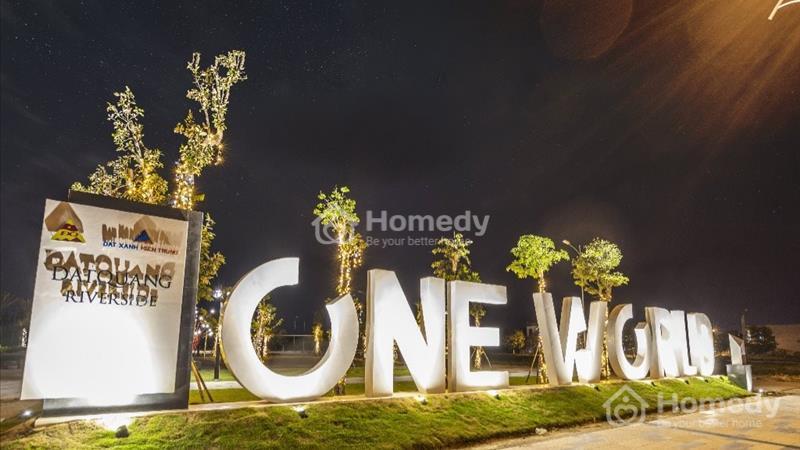
có một dòng chữ màu trắng xuất hiện ở trên gờ cỏ